Superman in film

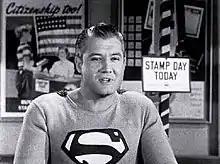
George Reeves as Superman in "Stamp Day for Superman" (1954).

Shot on a low budget, Lee Sholem's "Superman and the Mole Men" (1951) served as a trial run for the syndicated TV series "Adventures of Superman" (airing 1952–58), for which the 1951 film became a two-part pilot episode titled "The Unknown People".